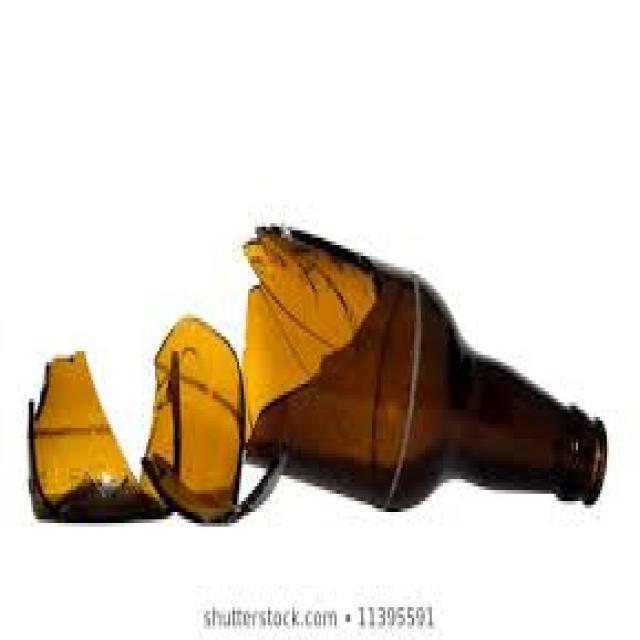
Label: Glass